Arpelistock

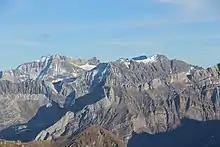
Wildhorn and Arpelistock

The Arpelistock is a mountain of the Bernese Alps, located on the border between the Swiss cantons of Bern and Valais. It belongs to the massif of the Wildhorn and lies approximately halfway between the Sanetsch Pass and the summit of the Wildhorn.